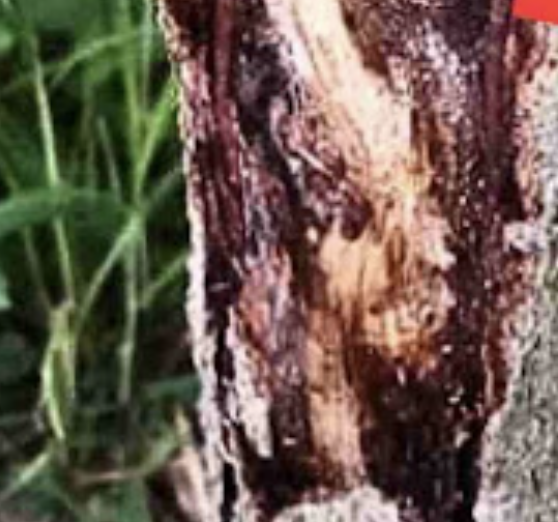
Label: stem_cracking_ gummosis